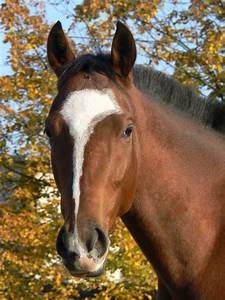
Label: horse